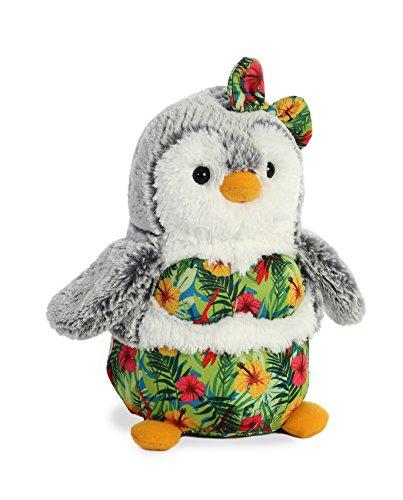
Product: Aurora World Pompom Penguin Plush Toy Animal, Pompom Hula
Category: Toys & Games | Stuffed Animals & Plush Toys | Stuffed Animals & Teddy Bears
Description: Part of the popular pompom Penguins collection.
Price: $13.44
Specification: ProductDimensions:6.5x5.5x9.5inches|ItemWeight:7ounces|ShippingWeight:7ounces(Viewshippingratesandpolicies)|DomesticShipping:ItemcanbeshippedwithinU.S.|InternationalShipping:ThisitemcanbeshippedtoselectcountriesoutsideoftheU.S.LearnMore|ASIN:B0749VGRQ3|Itemmodelnumber:03438|Manufacturerrecommendedage:3yearsandup